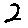
Label: 2